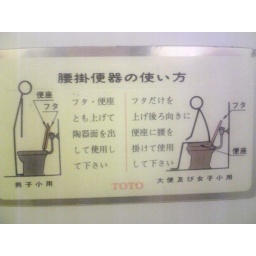
Posted at seated-eye-level in front of the toilet in the office building where I work.